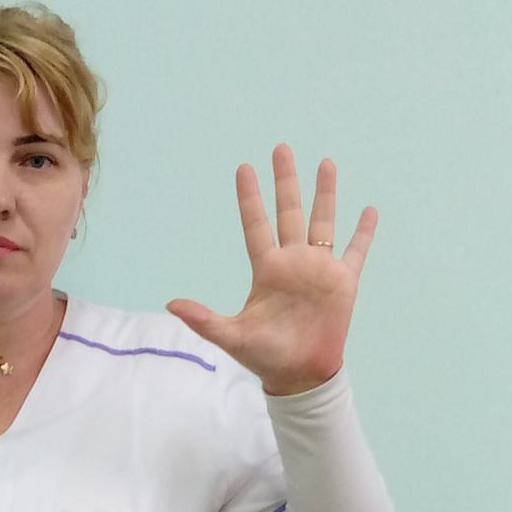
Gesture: palm